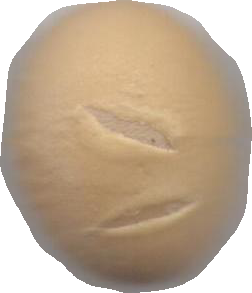
Variety: Dega